Dhar Polytechnic Mahavidhyalaya

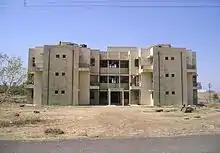
Boys Hostel

The College provides separate accommodation for girls & boys both for Dhar Polytechnic Mahavidhyalaya students.